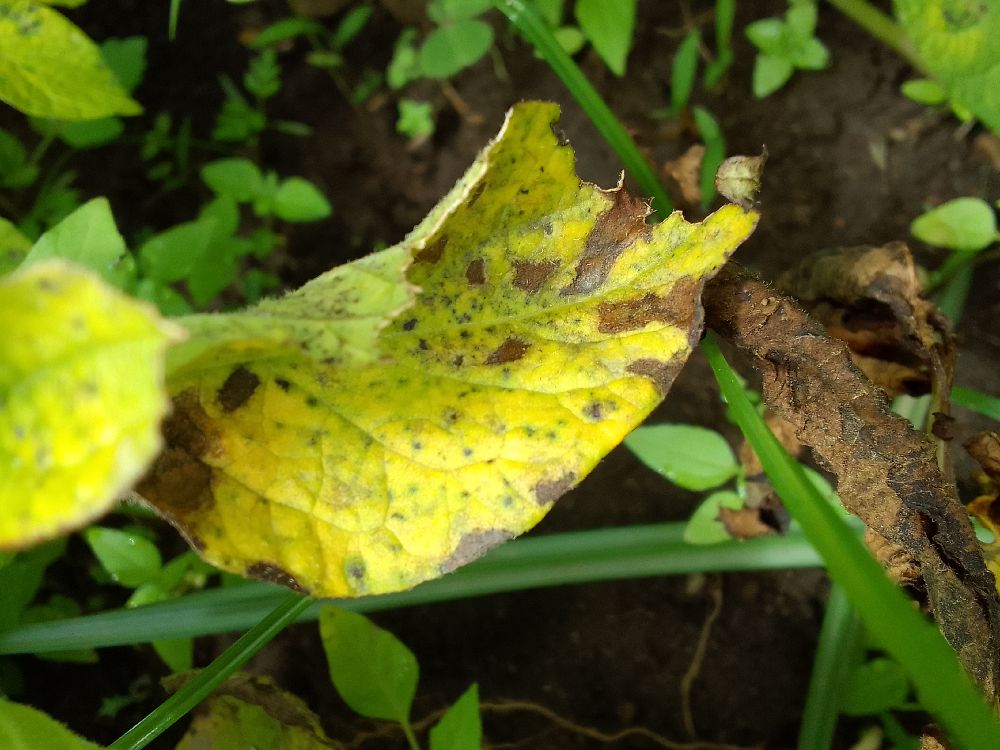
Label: Early blight